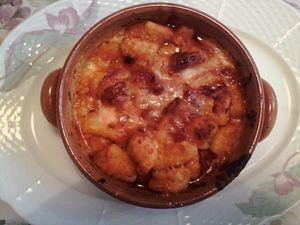
La cuisine napolitaine possède des racines qui remontent à l'Antiquité grecque et romaine. Elle a été enrichie, au cours des siècles, par l'apport des différentes cultures qui ont, tour à tour, dominé la ville et son arrière-pays. La créativité des Napolitains eux-mêmes a été cruciale dans le développement d'une variété de plats et de recettes qui composent aujourd'hui le patrimoine culinaire parthénopéen.